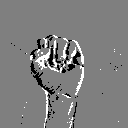
ASL letter: s